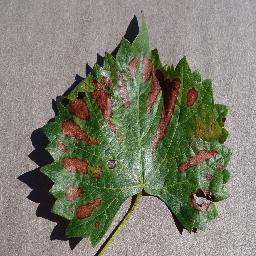
Label: Grape___Esca_(Black_Measles)